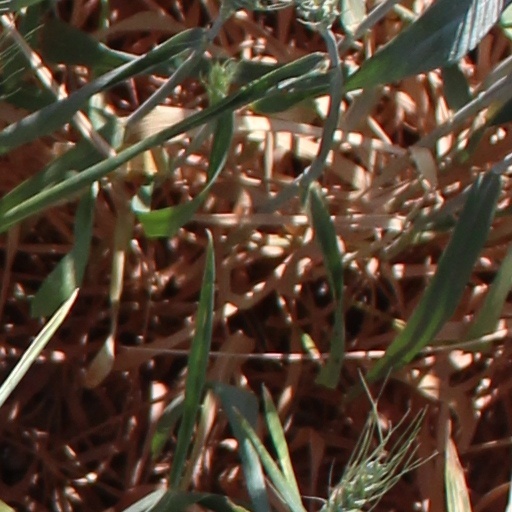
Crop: wheat